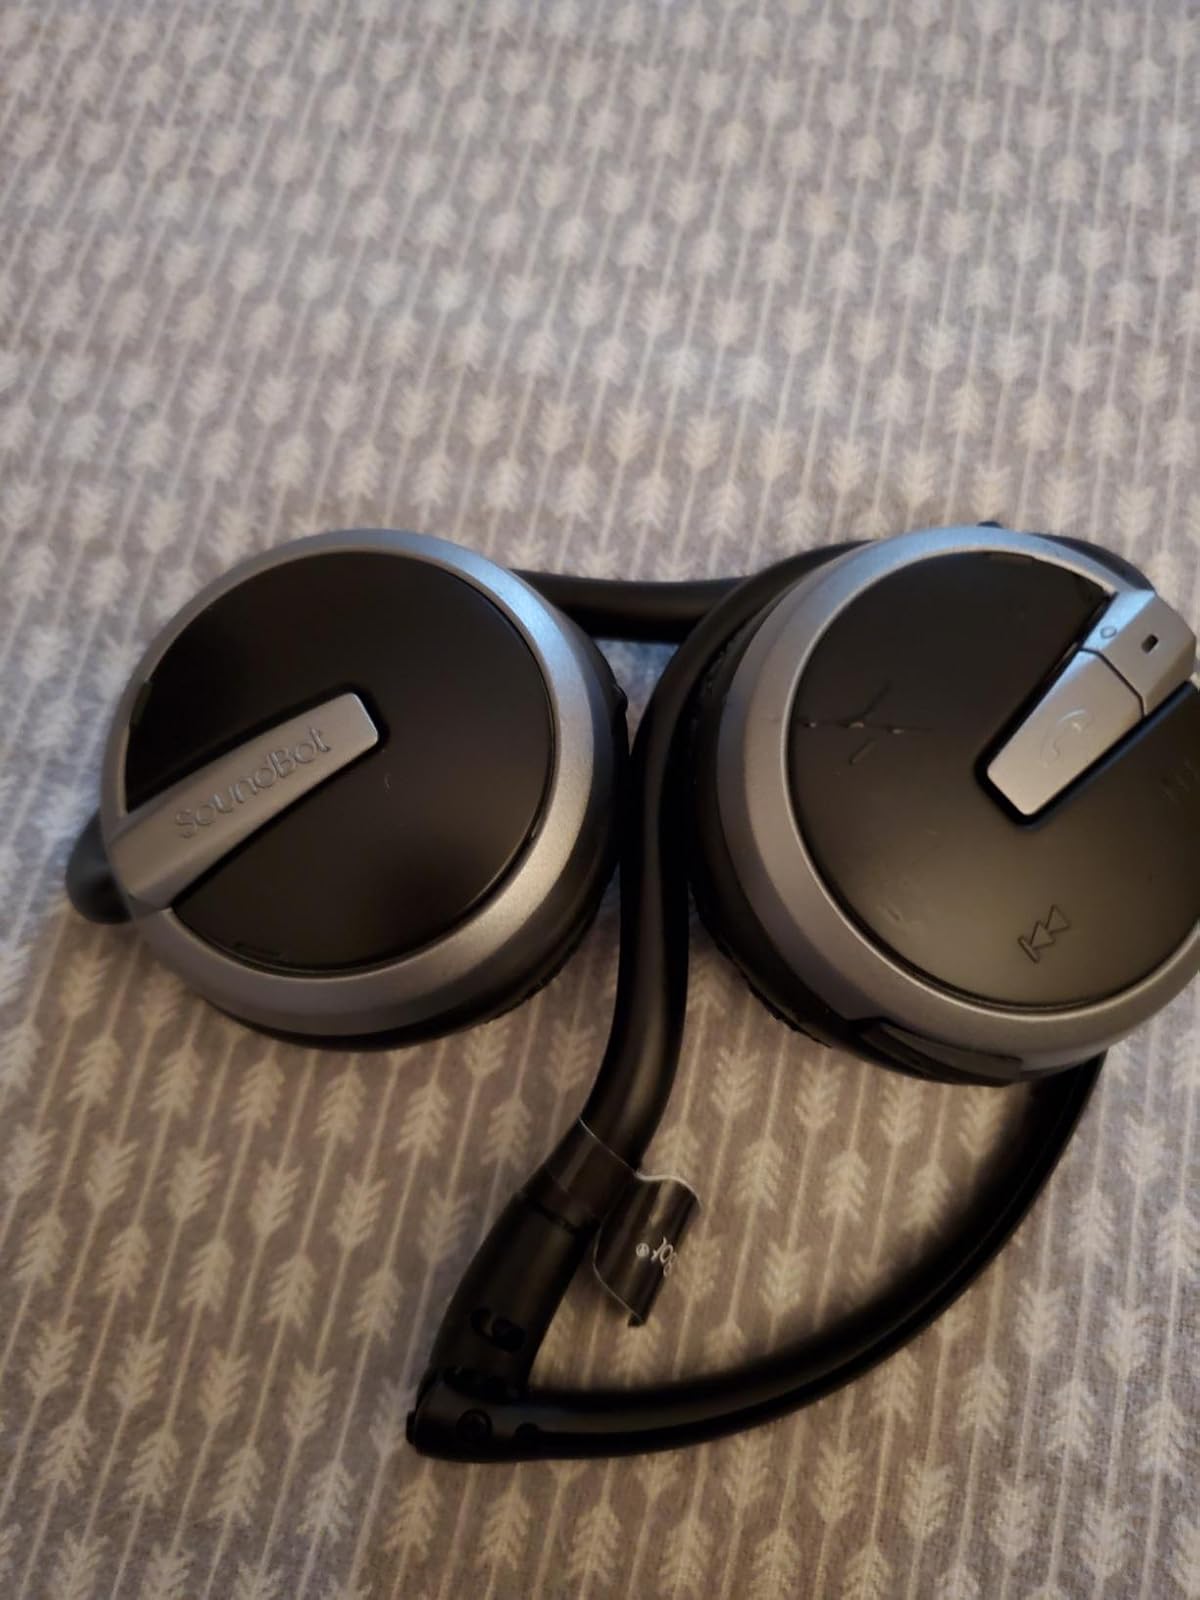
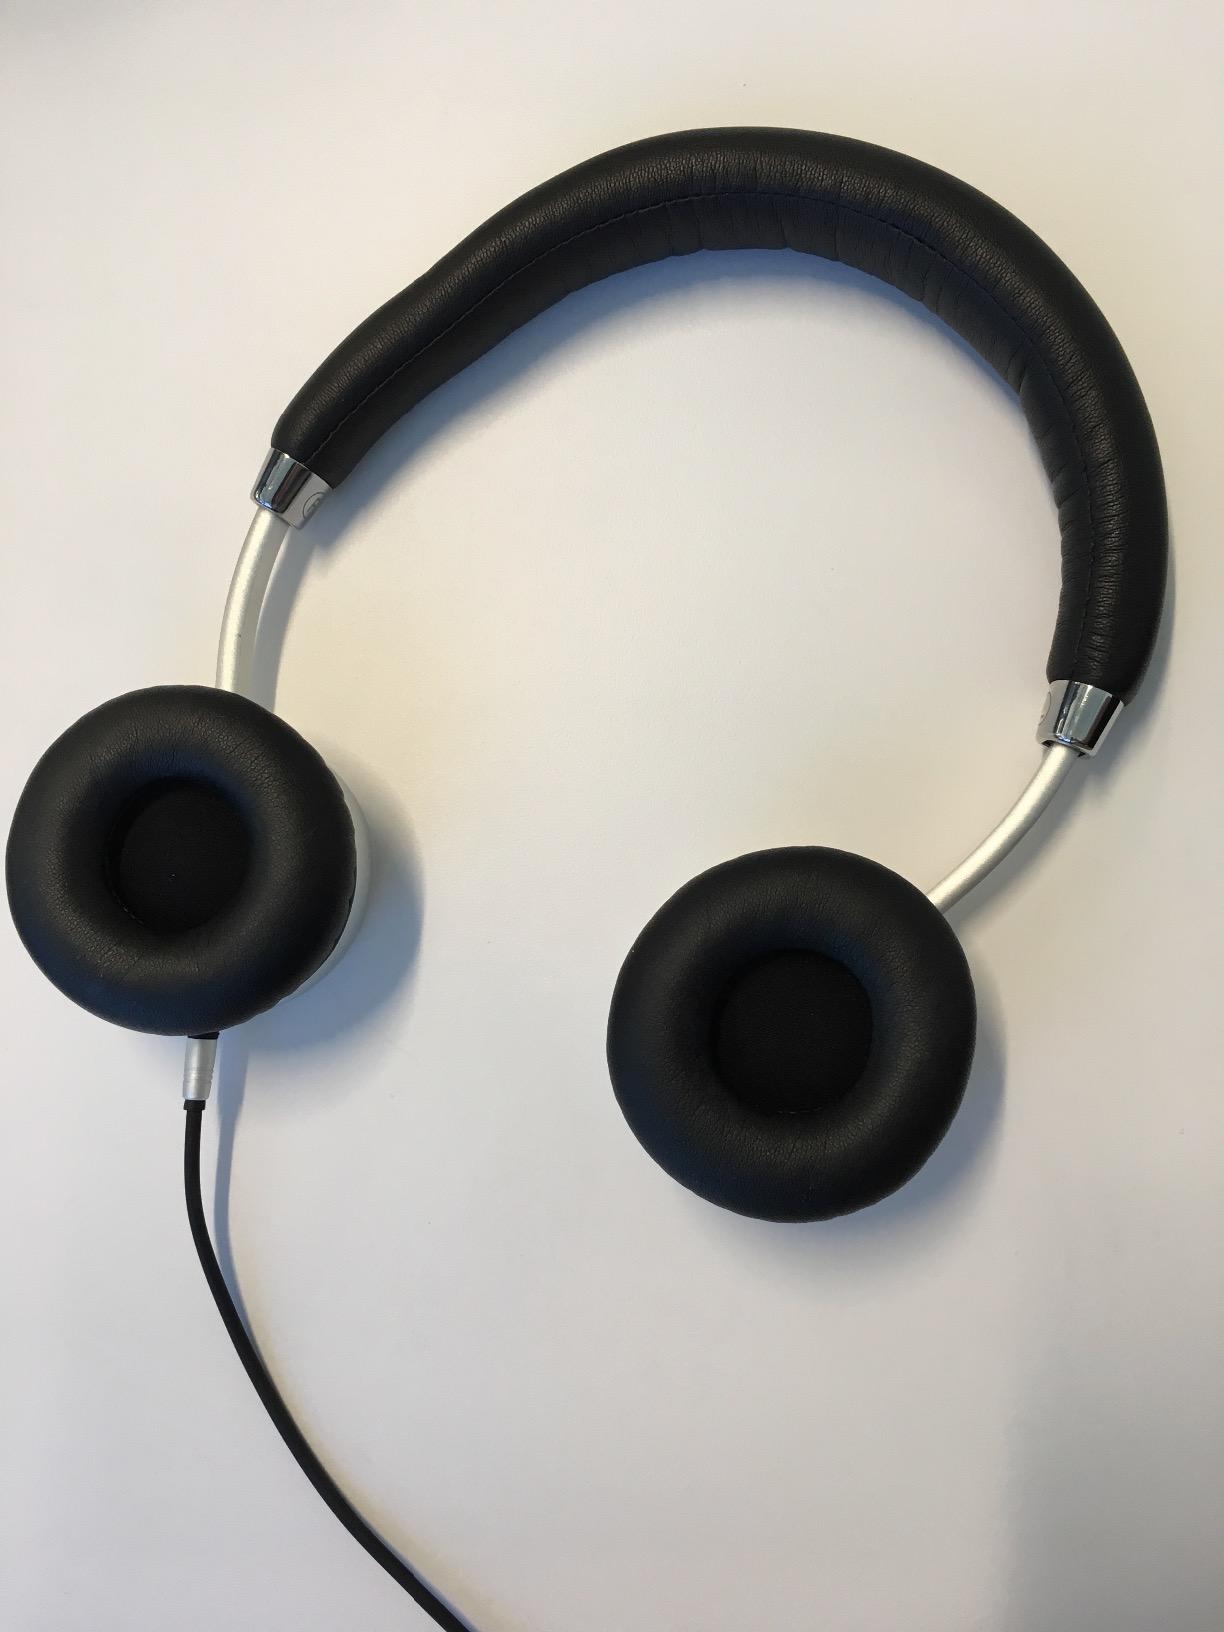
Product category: headphones
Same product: no